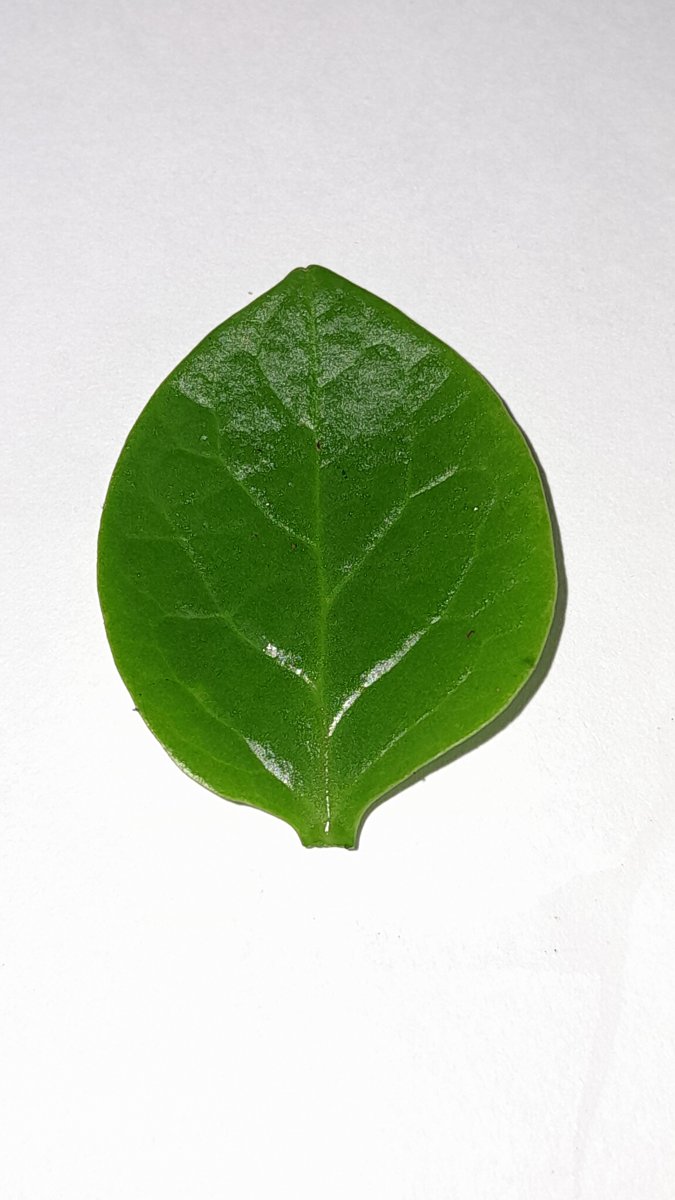
Label: Healthy-Leaf